Downtown Austin

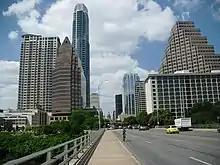
Downtown Austin from Congress Avenue Bridge, with Texas State Capitol in background, 2012

Edwin Waller, the first mayor of Austin, designed Congress Avenue to be Austin's most prominent street. Planned as the widest street in the original 1839 Austin plan, the 120-foot wide Congress Avenue initially ran from the Colorado River north to the State Capitol. Not coincidentally, Congress was the most important street in Austin city life during the 19th century. Early structures along Congress Avenue included government buildings, hotels, saloons, retail stores and restaurants. By the late 1840s "The Avenue" formed a well-established business district. The mid-1870s introduced gaslight illumination and mule-driven streetcars as well as construction of a new Travis County courthouse at Eleventh Street.